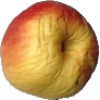
Label: Apple Red Yellow 1